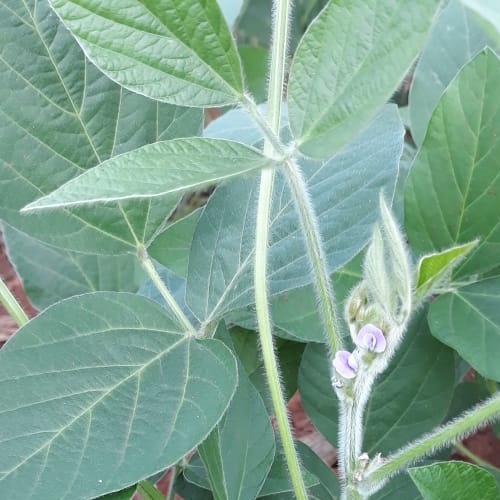
Label: Healthy